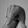
ASL letter: Q